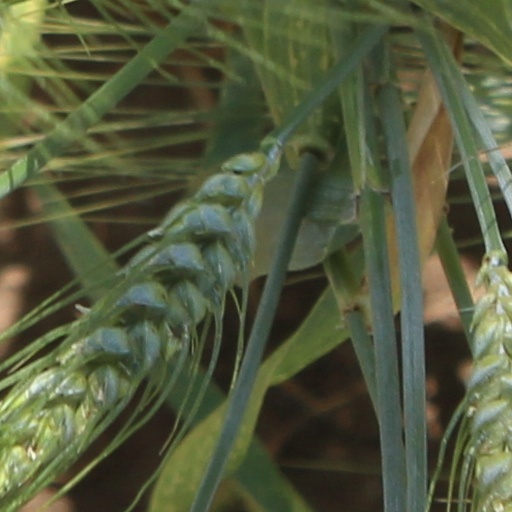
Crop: wheat